Łukasz Gutkowski

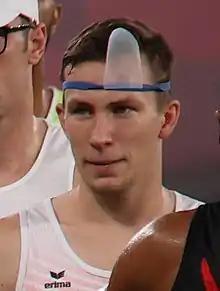
Łukasz Gutkowski at the 2020 Summer Olympic Games

Łukasz Gutkowski (born 21 March 1998) is a Polish modern pentathlete. He competed in the men's event at the 2020 Summer Olympics.